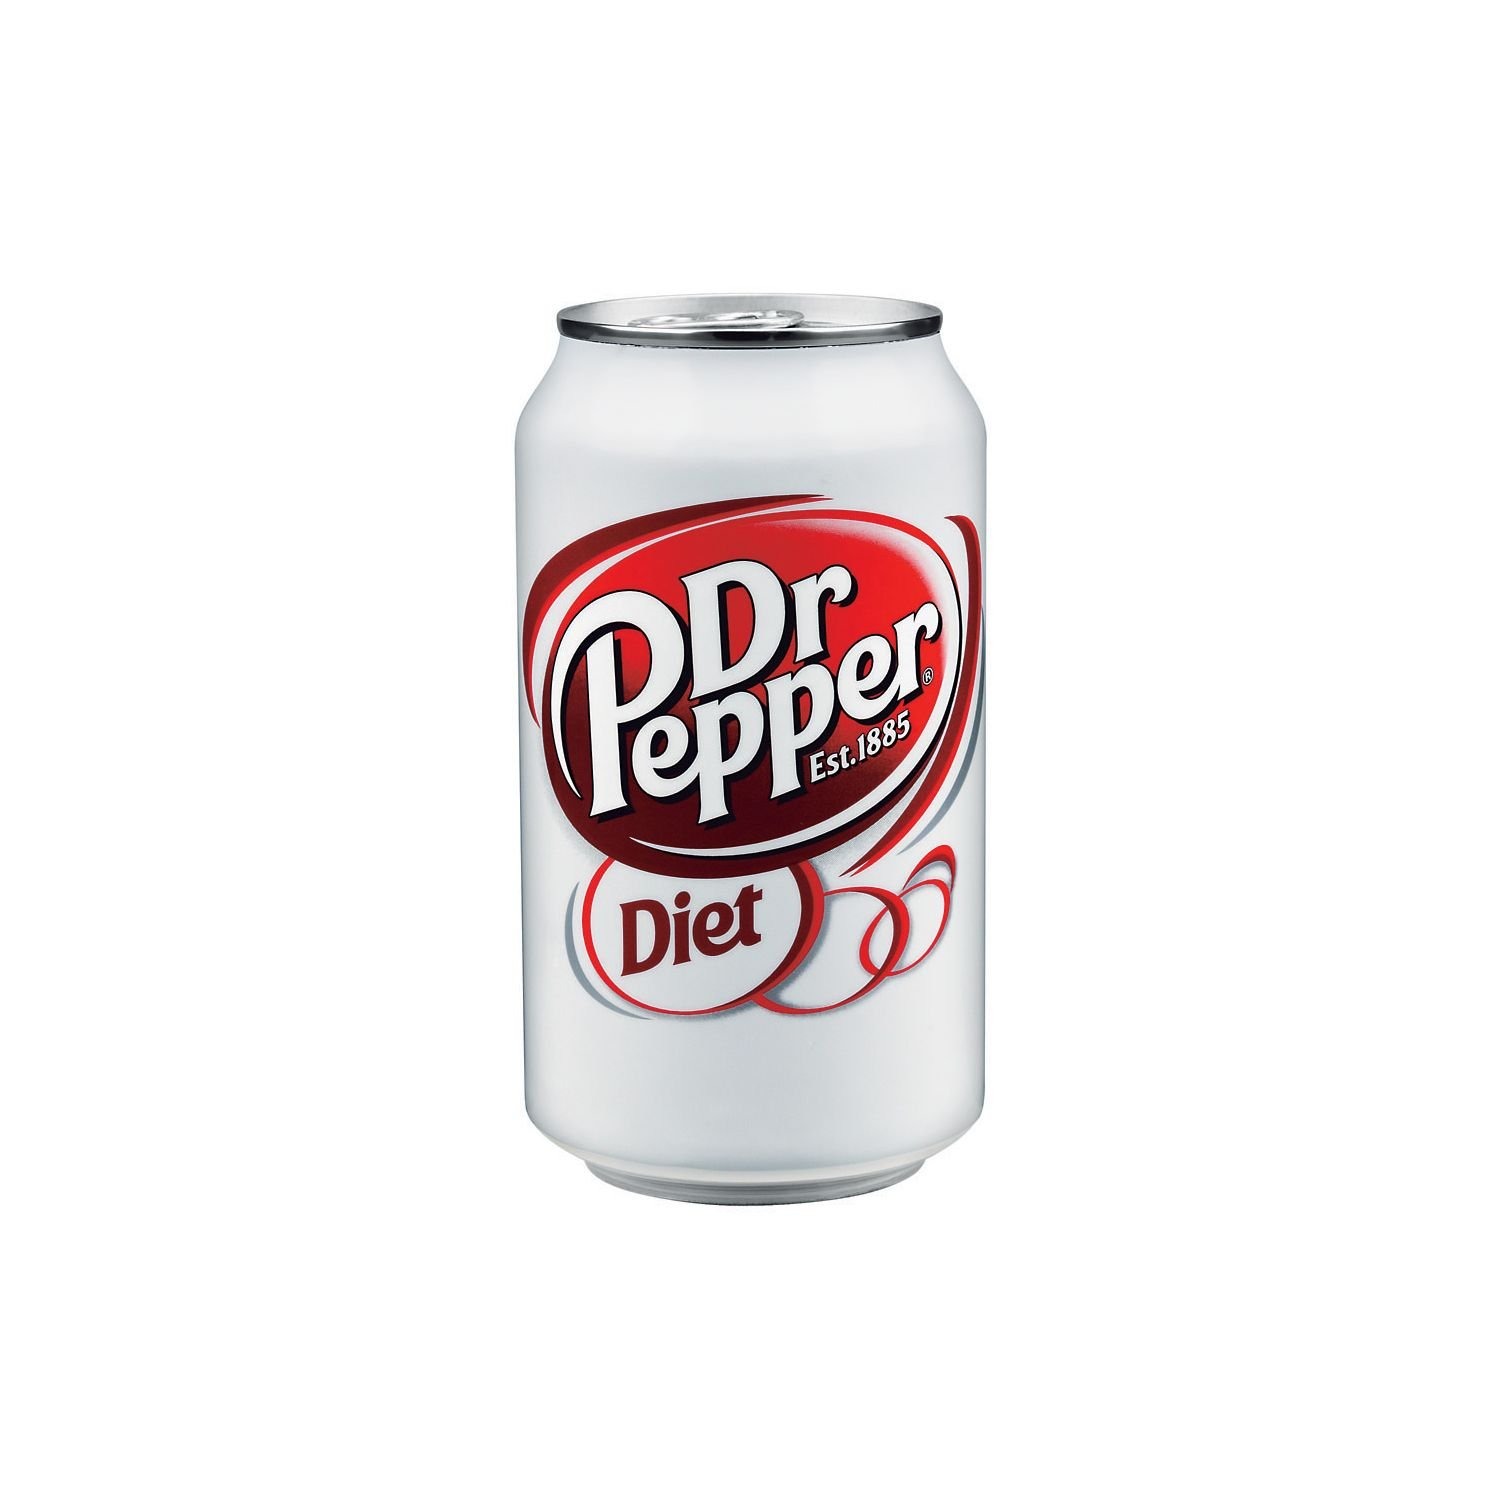
Item Name: Diet Dr Pepper - 12 oz. cans - 36 pk.
Bullet Point 1: Diet Dr Pepper: 12 oz cans with 36 pk
Bullet Point 2: Low Calorie: 0 calories per can
Bullet Point 3: Caffeine Content: Medium caffeine content
Bullet Point 4: Carbonated Water: Carbonated water with natural flavors
Bullet Point 5: Brand: Dr Pepper brand
Value: 36.0
Unit: Count

Price: 15.19